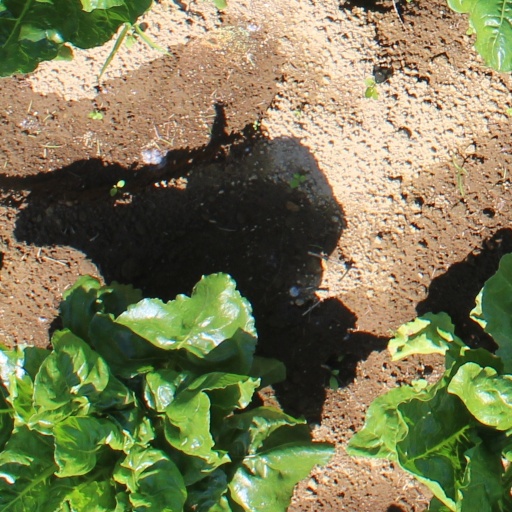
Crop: sugar beet